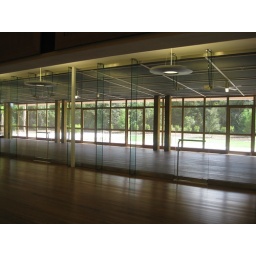
Looking through the glass doors to the screened in porch